Kavi Darbar

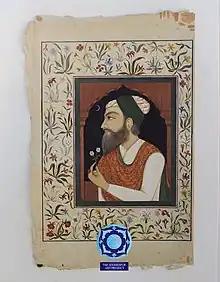
Modern painting of Kavi Kuvresh by the Anandpur Art Project

The three most prominent and famous of the fifty-poets were Bhai Nand Lal Goya, Kavi Chandra Sain Sainapati, and Bhai Gurdas Singh. After analyzing the surviving pieces of literature produced by the Kavi Darbars, Sikhologists Louis E. Fenech and W. H. McLeod propose that the number of poets in the darbars established by the tenth Sikh guru would have been considerably greater than the traditional narrative of there only being fifty-two. They further state that the number 52 came into popular parlance and tradition due to its auspicious associations in Sanskrit and Devanagari, and therefore was "used in order to convey an amount of sanctity on this assembly". There was a great deal of movement of intellectuals between the various sub-imperial courts during this era. D. P. Singh, on the other hand, states that the 52 poets were the ones who were permanently employed in the Kavi Darbar.